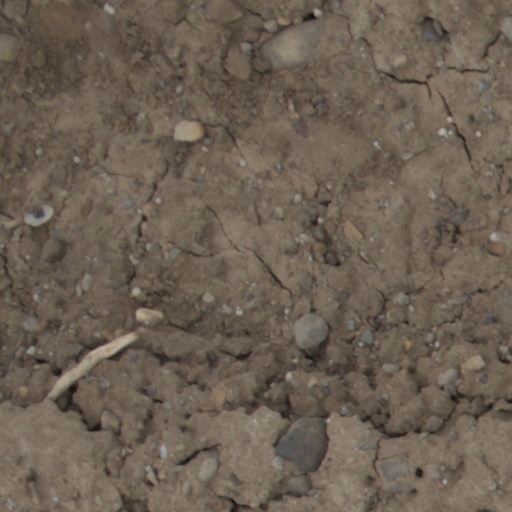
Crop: wheat